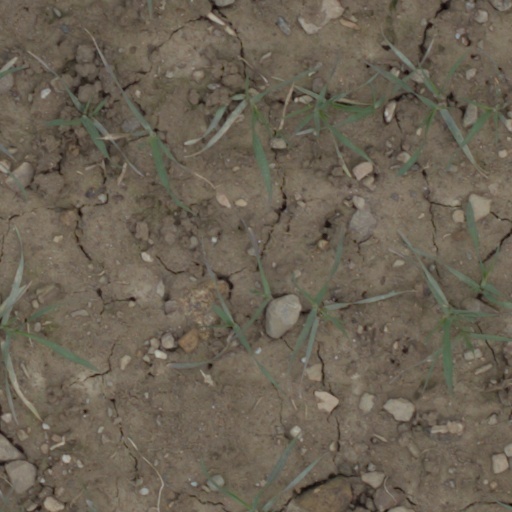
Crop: wheat